Indonesia Museum

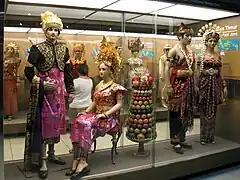
The traditional wedding dress of Native Indonesian ethnic groups

The theme of the first floor exhibit is "Bhinneka Tunggal Ika" (Unity in Diversity). It features traditional formal dress and wedding costumes of 27 provinces of Indonesia (Indonesian provinces from 1975 to 2000). The exhibit also displays Indonesian artforms, such as various types of dances, wayang and gamelan, also the painted glass map of Indonesia. The exhibit displays the rich diversity of Indonesian people and culture and also celebrates the pluralism of Indonesia, formed from different languages, traditions, religions, cultures, and customs.